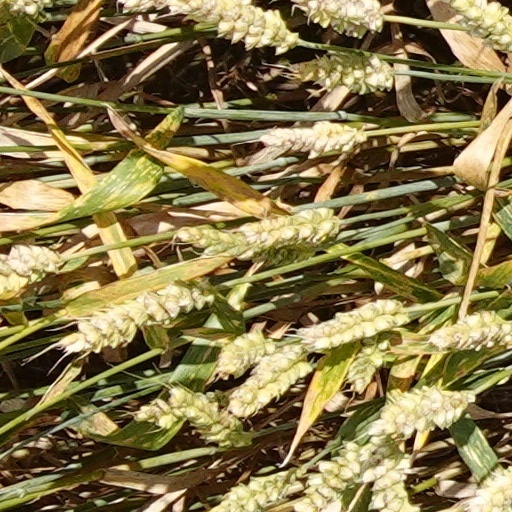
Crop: wheat